James Ware (ophthalmologist)

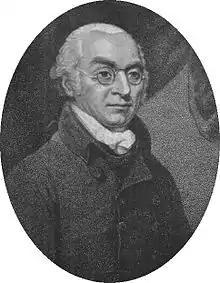
portrait by Mather Brown

James Ware (1756–1815) was an English eye surgeon, and Fellow of the Royal Society, who practiced in London during the Georgian era. He is considered one of the founding fathers of modern ophthalmology in Britain.